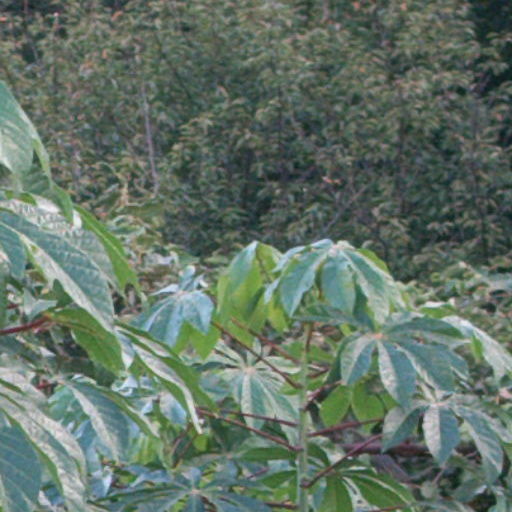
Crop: cassava